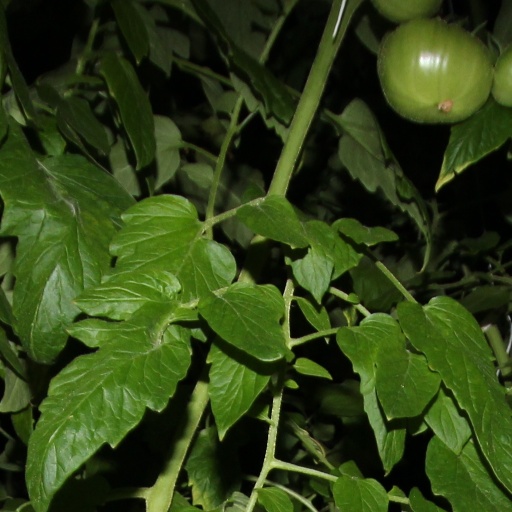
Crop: tomato